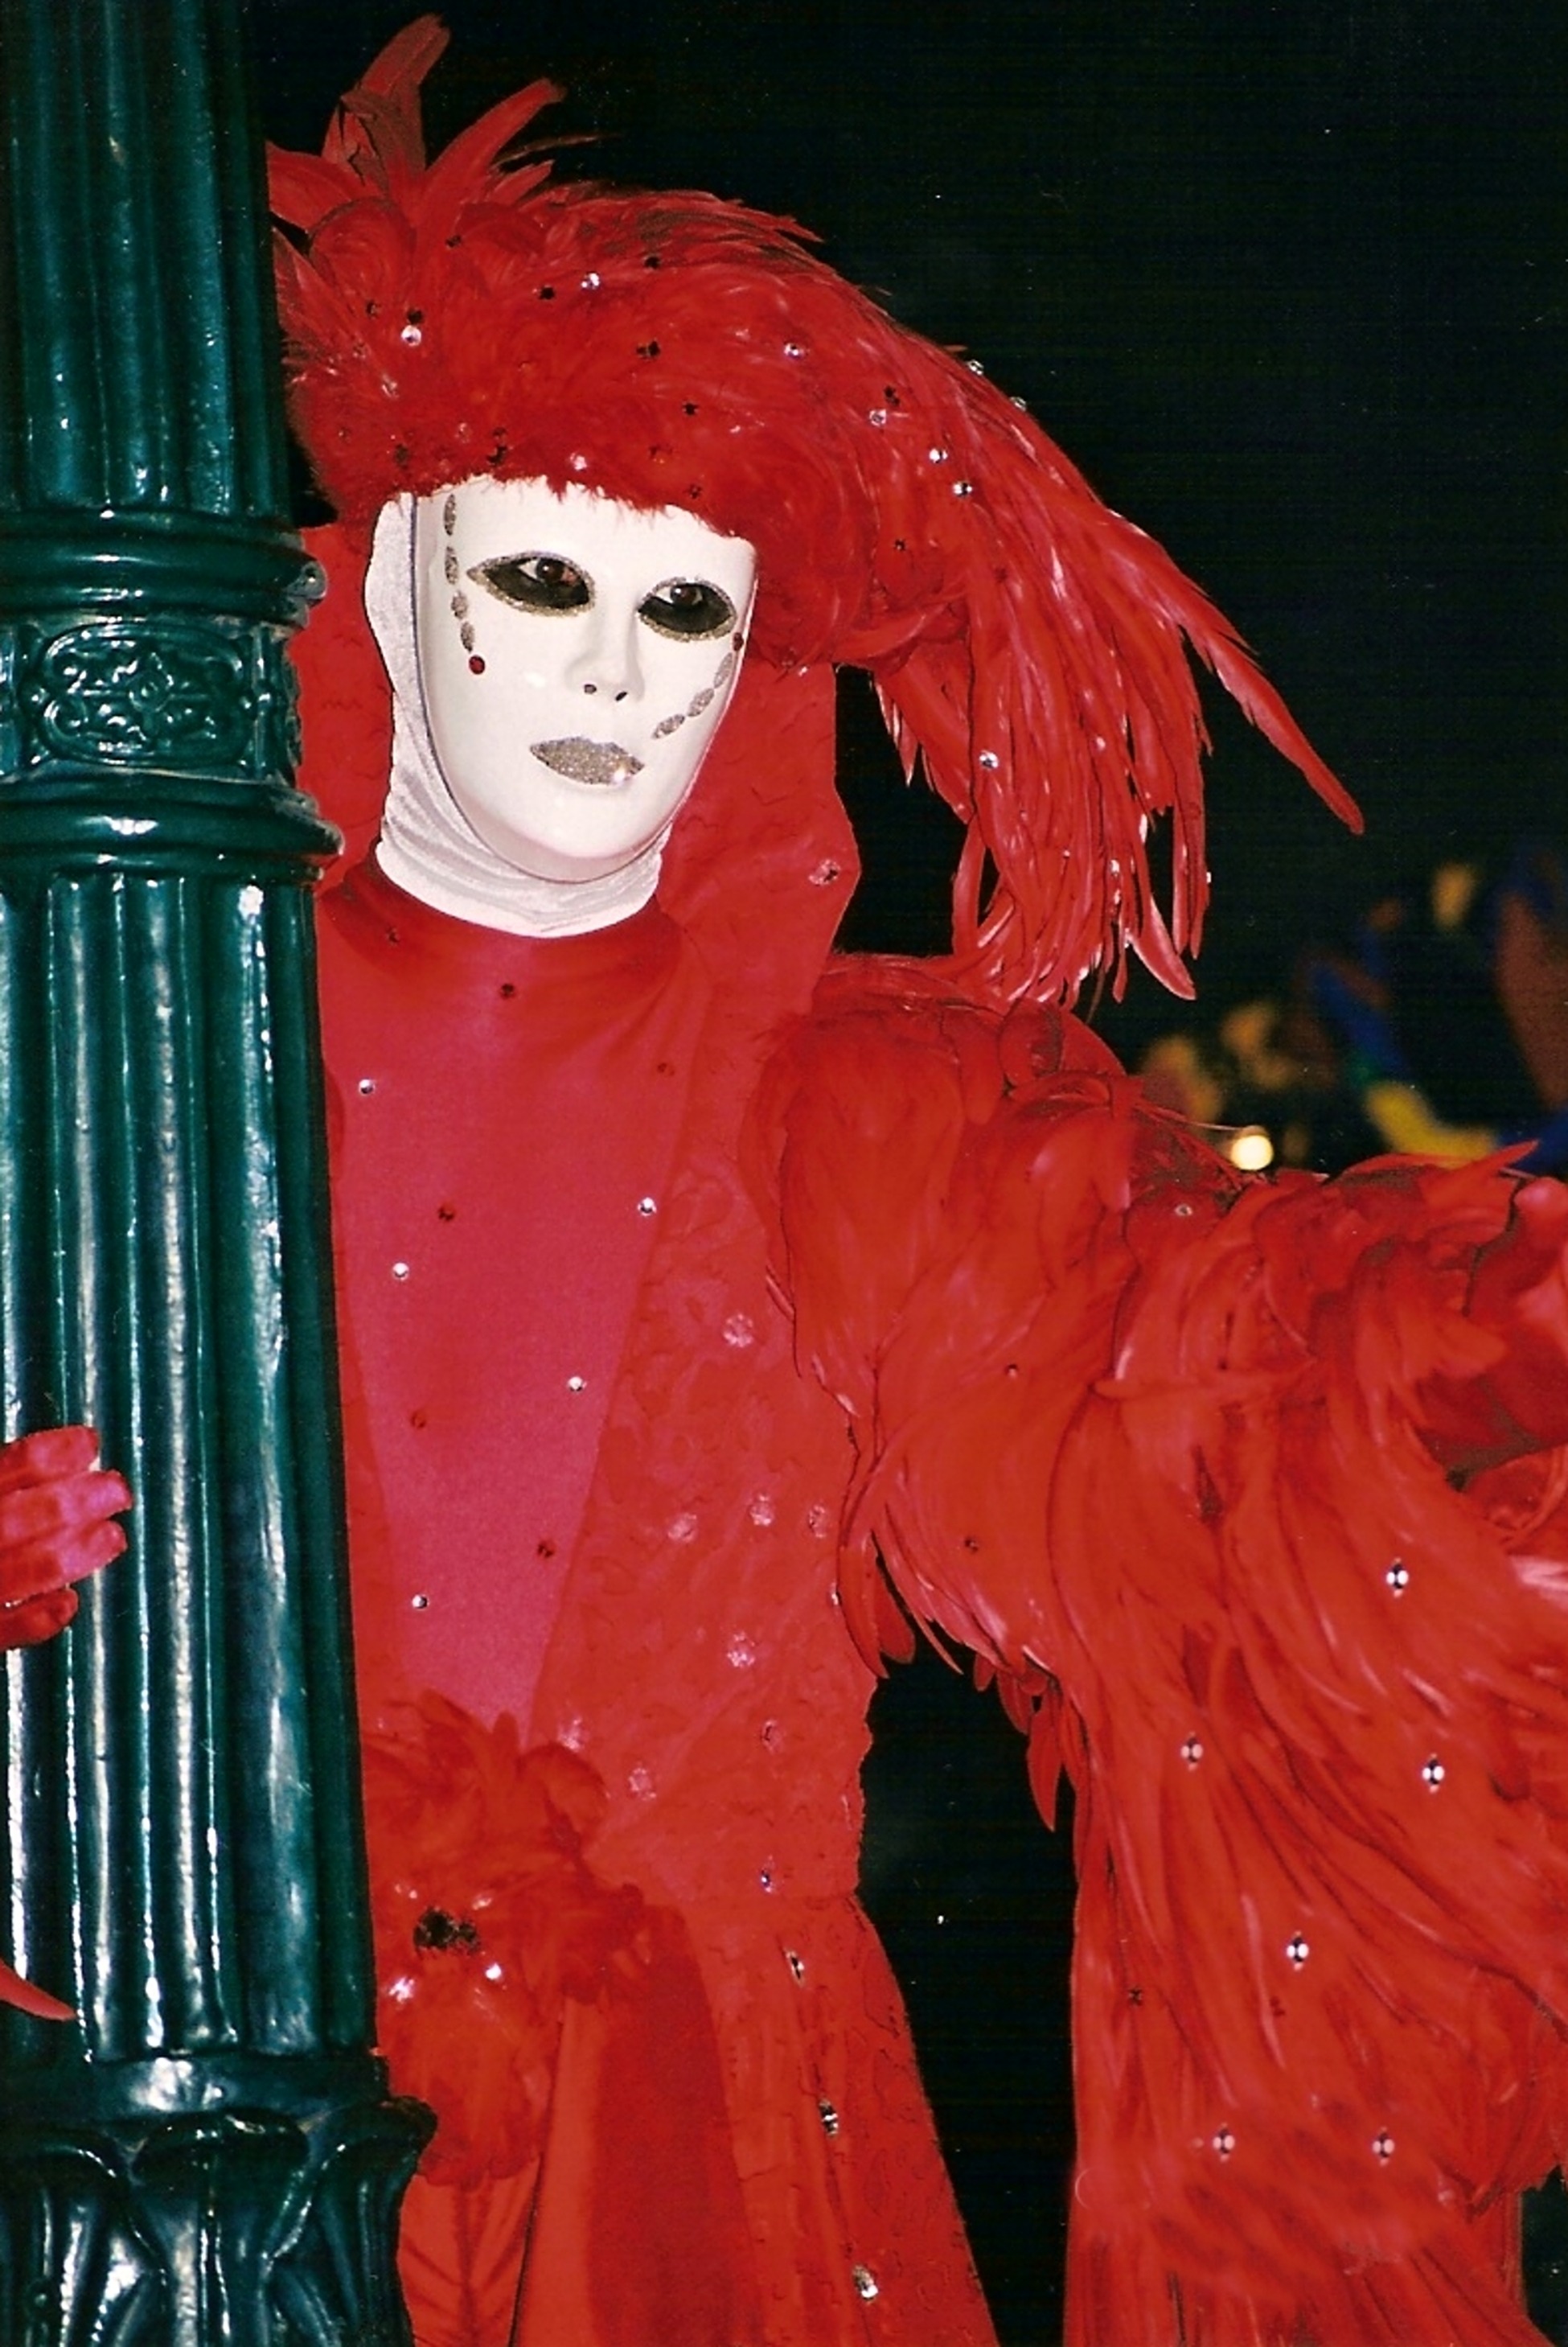
water, architecture, woman, building, palace, decoration, spring, red, carnival, color, lagoon, italy, venice, clothing, performance art, face, art, festival, homes, move, venezia, beauty, decorated, masks, tradition, costume, panel, customs, rialto, headdress, san marco, full body costume